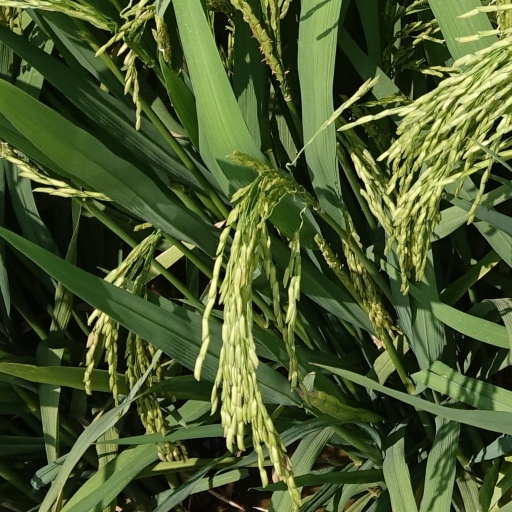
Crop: rice